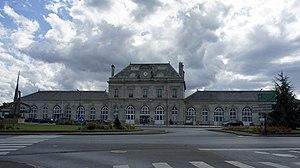
Vue de la Gare_de Sedan et de la statue sur la place
La gare de Sedan est une gare ferroviaire française de la ligne de Mohon à Thionville située dans le quartier de Torcy de la ville de Sedan dans le département des Ardennes, en région Grand Est.